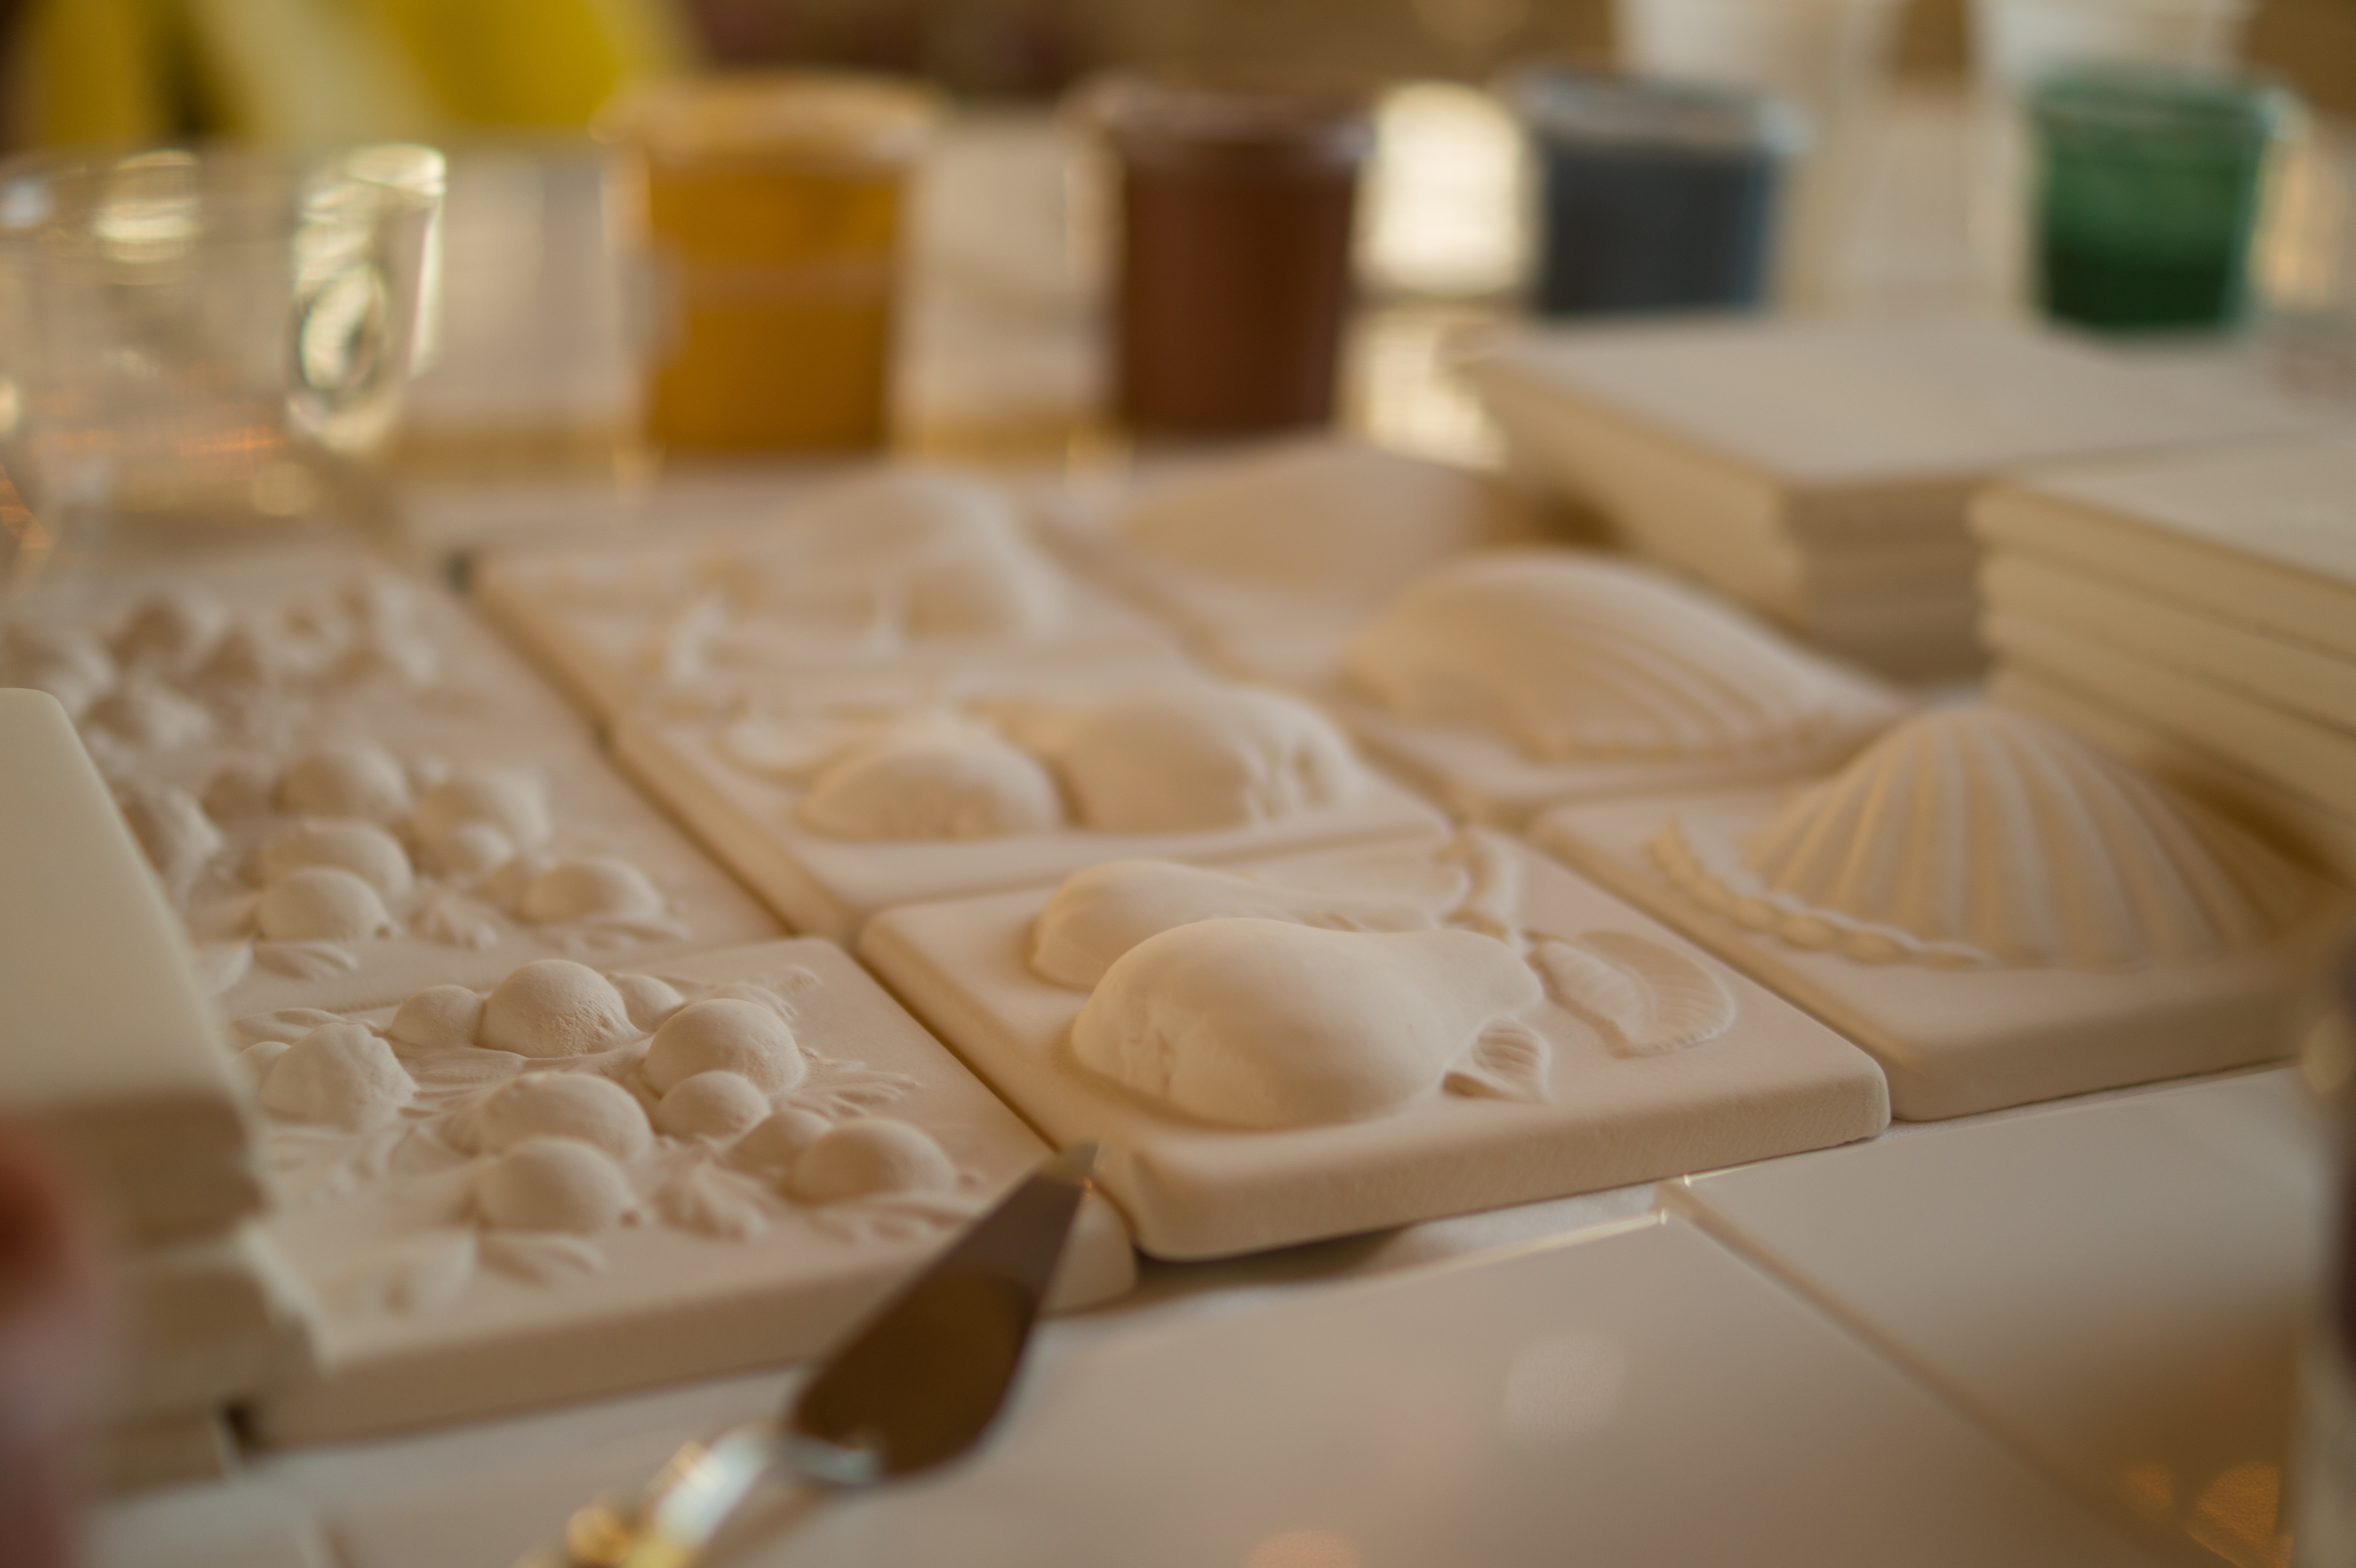
wood, texture, interior, food, color, baking, dessert, material, painting, icing, spatula, walls, tiles, carving, mold, flavor